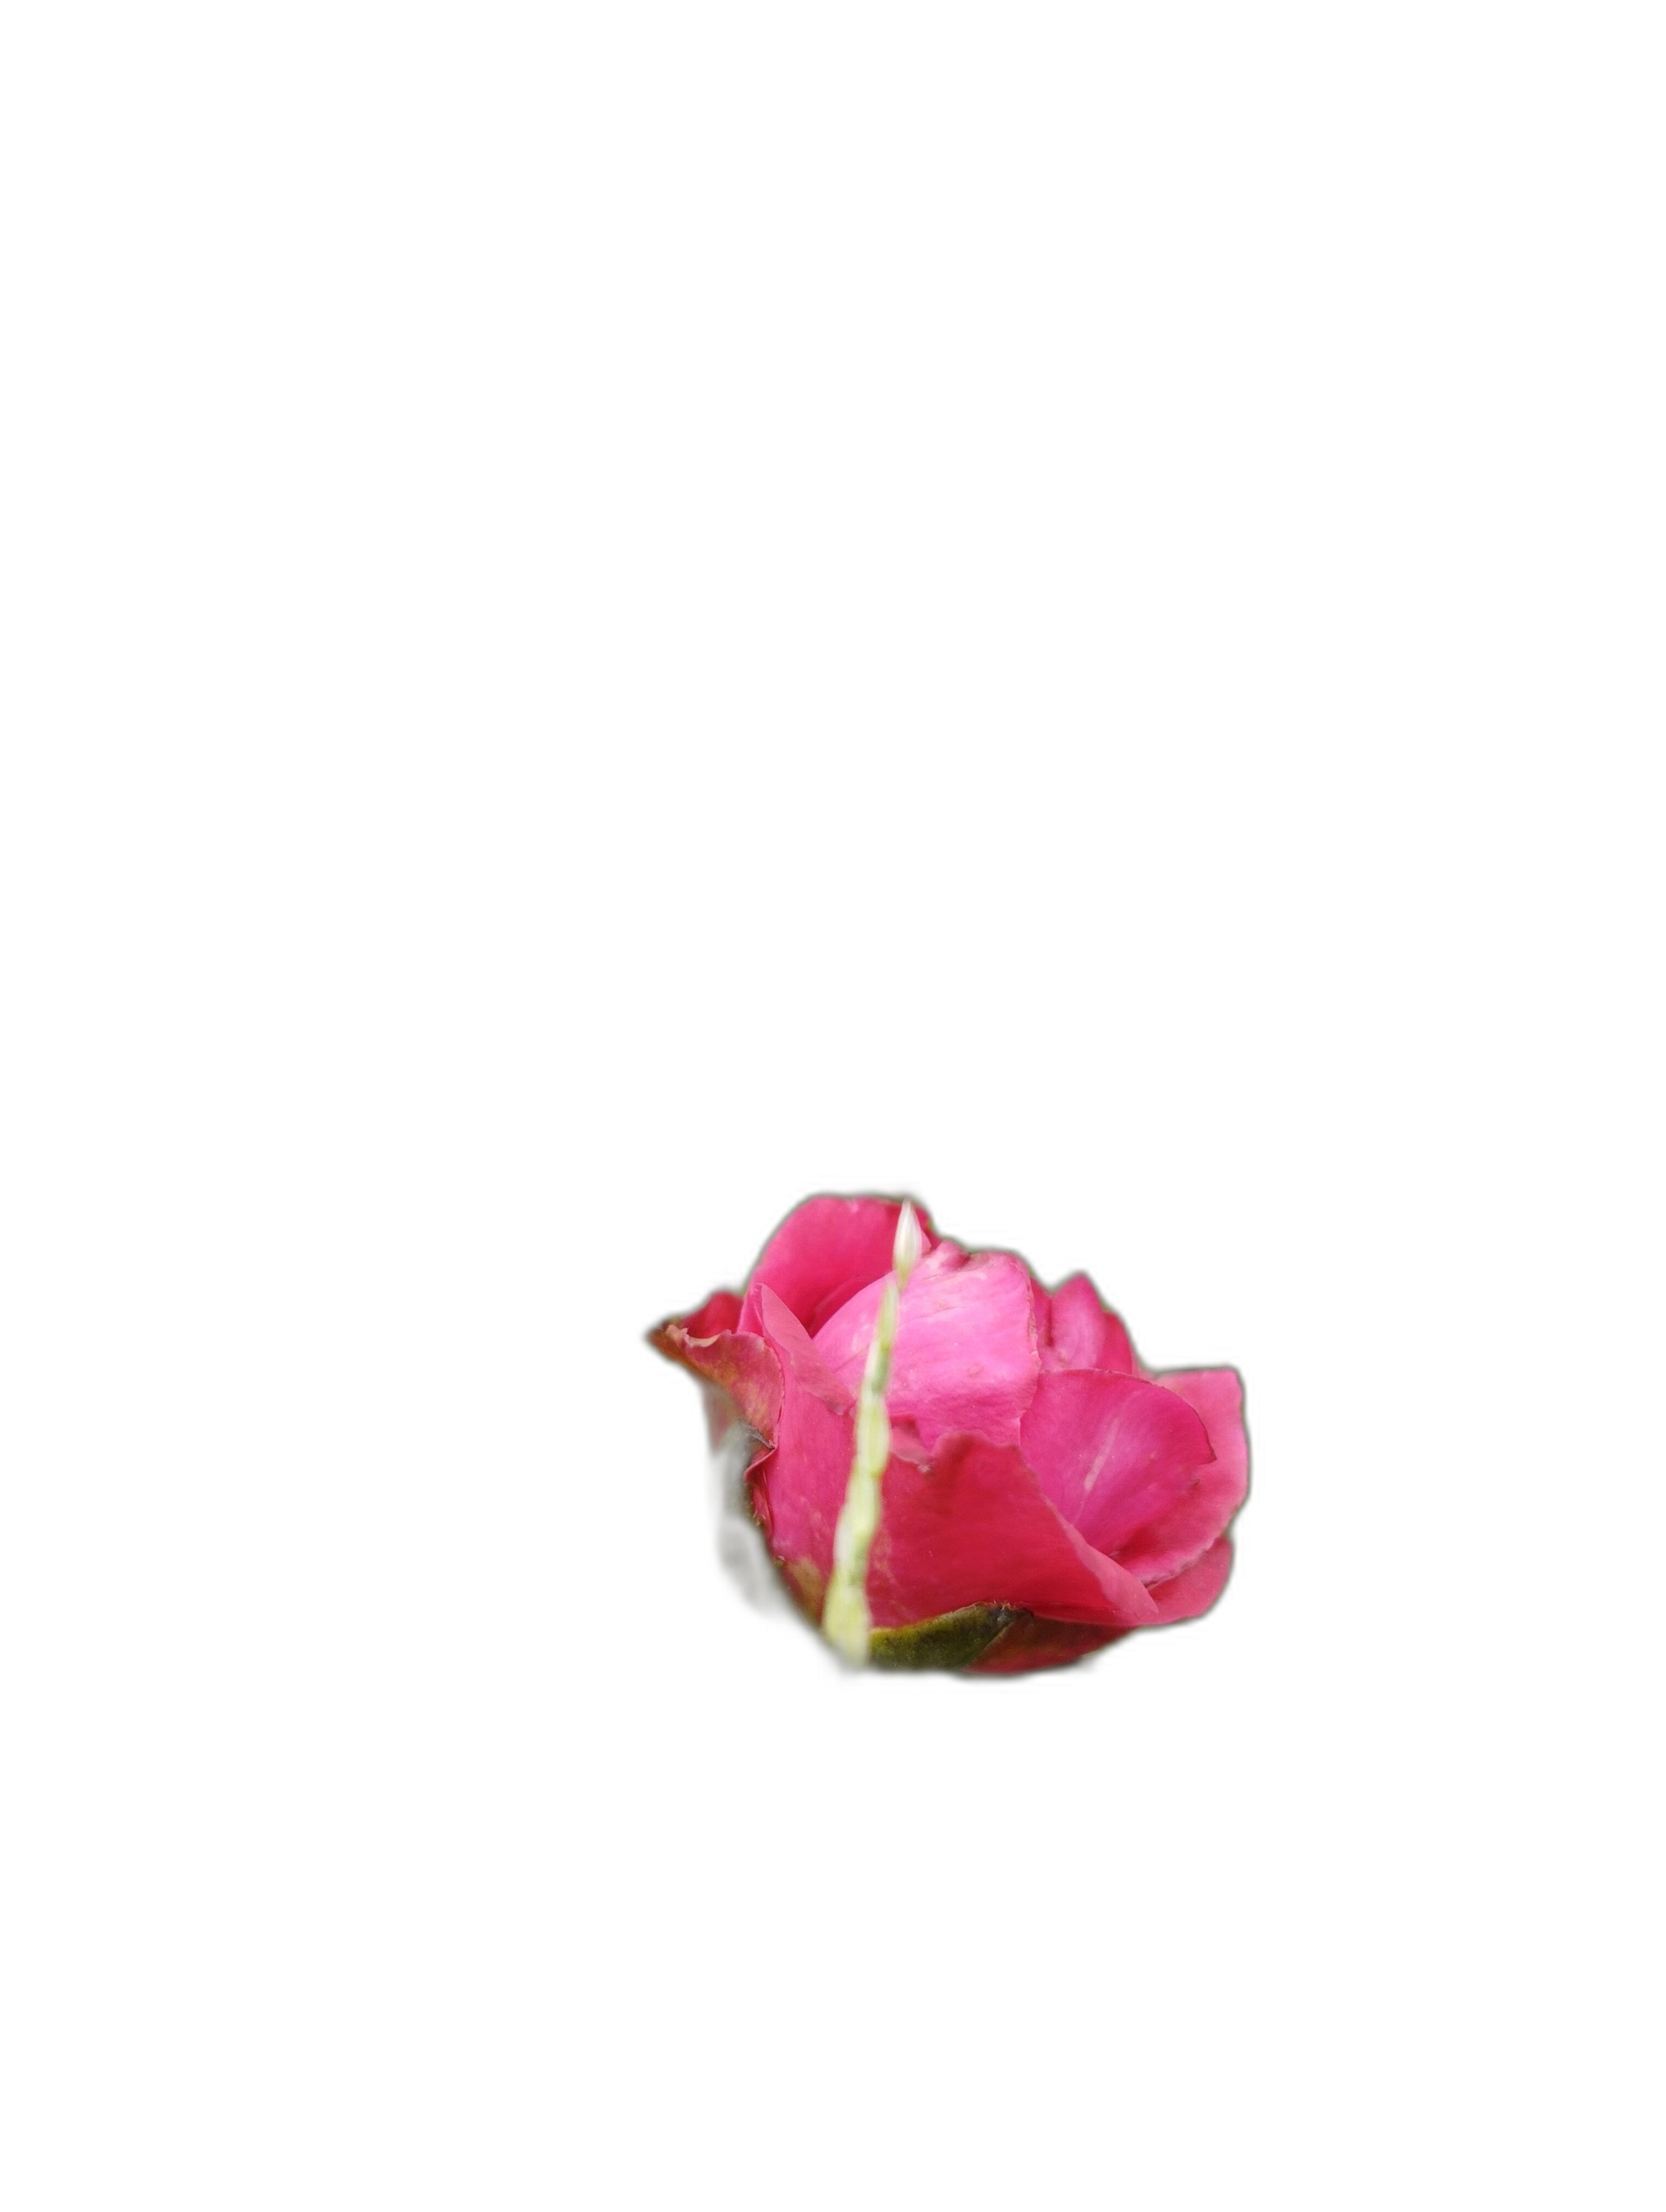
Label: Rose